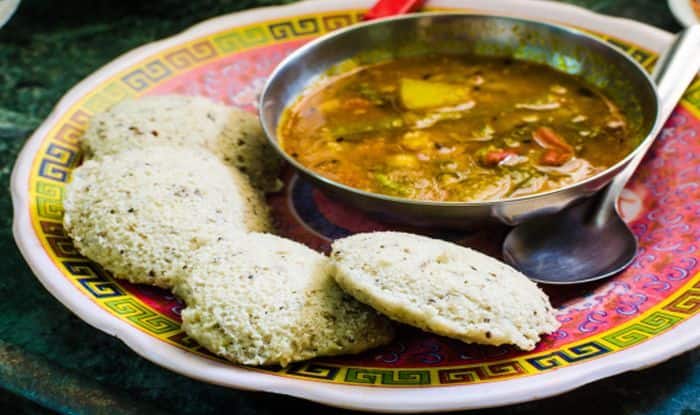
Dish: idli